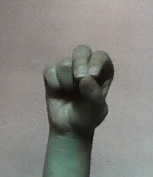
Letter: gaaf